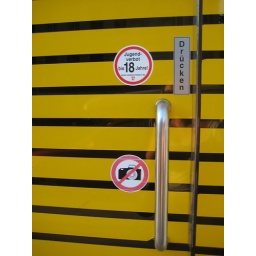
I was totally taking pictures of this cool door and didn't notice the &amp;quot;no pictures&amp;quot; sign in front of me.